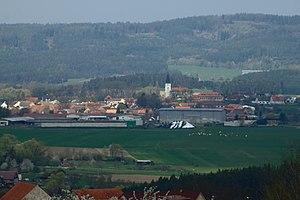
Hradešice est une commune du district de Klatovy, dans la région de Plzeň, en République tchèque. Sa population s'élevait à 423 habitants en 2017.